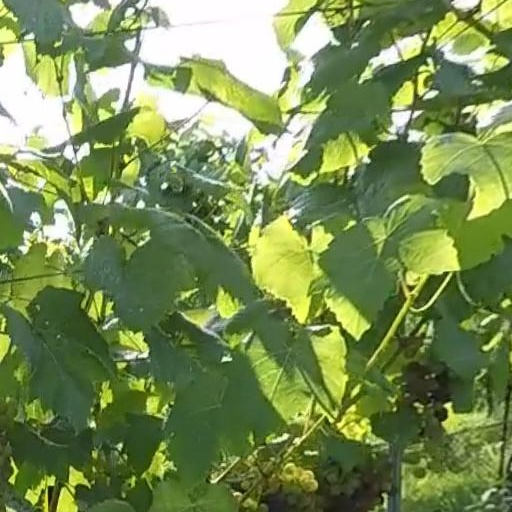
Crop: grape